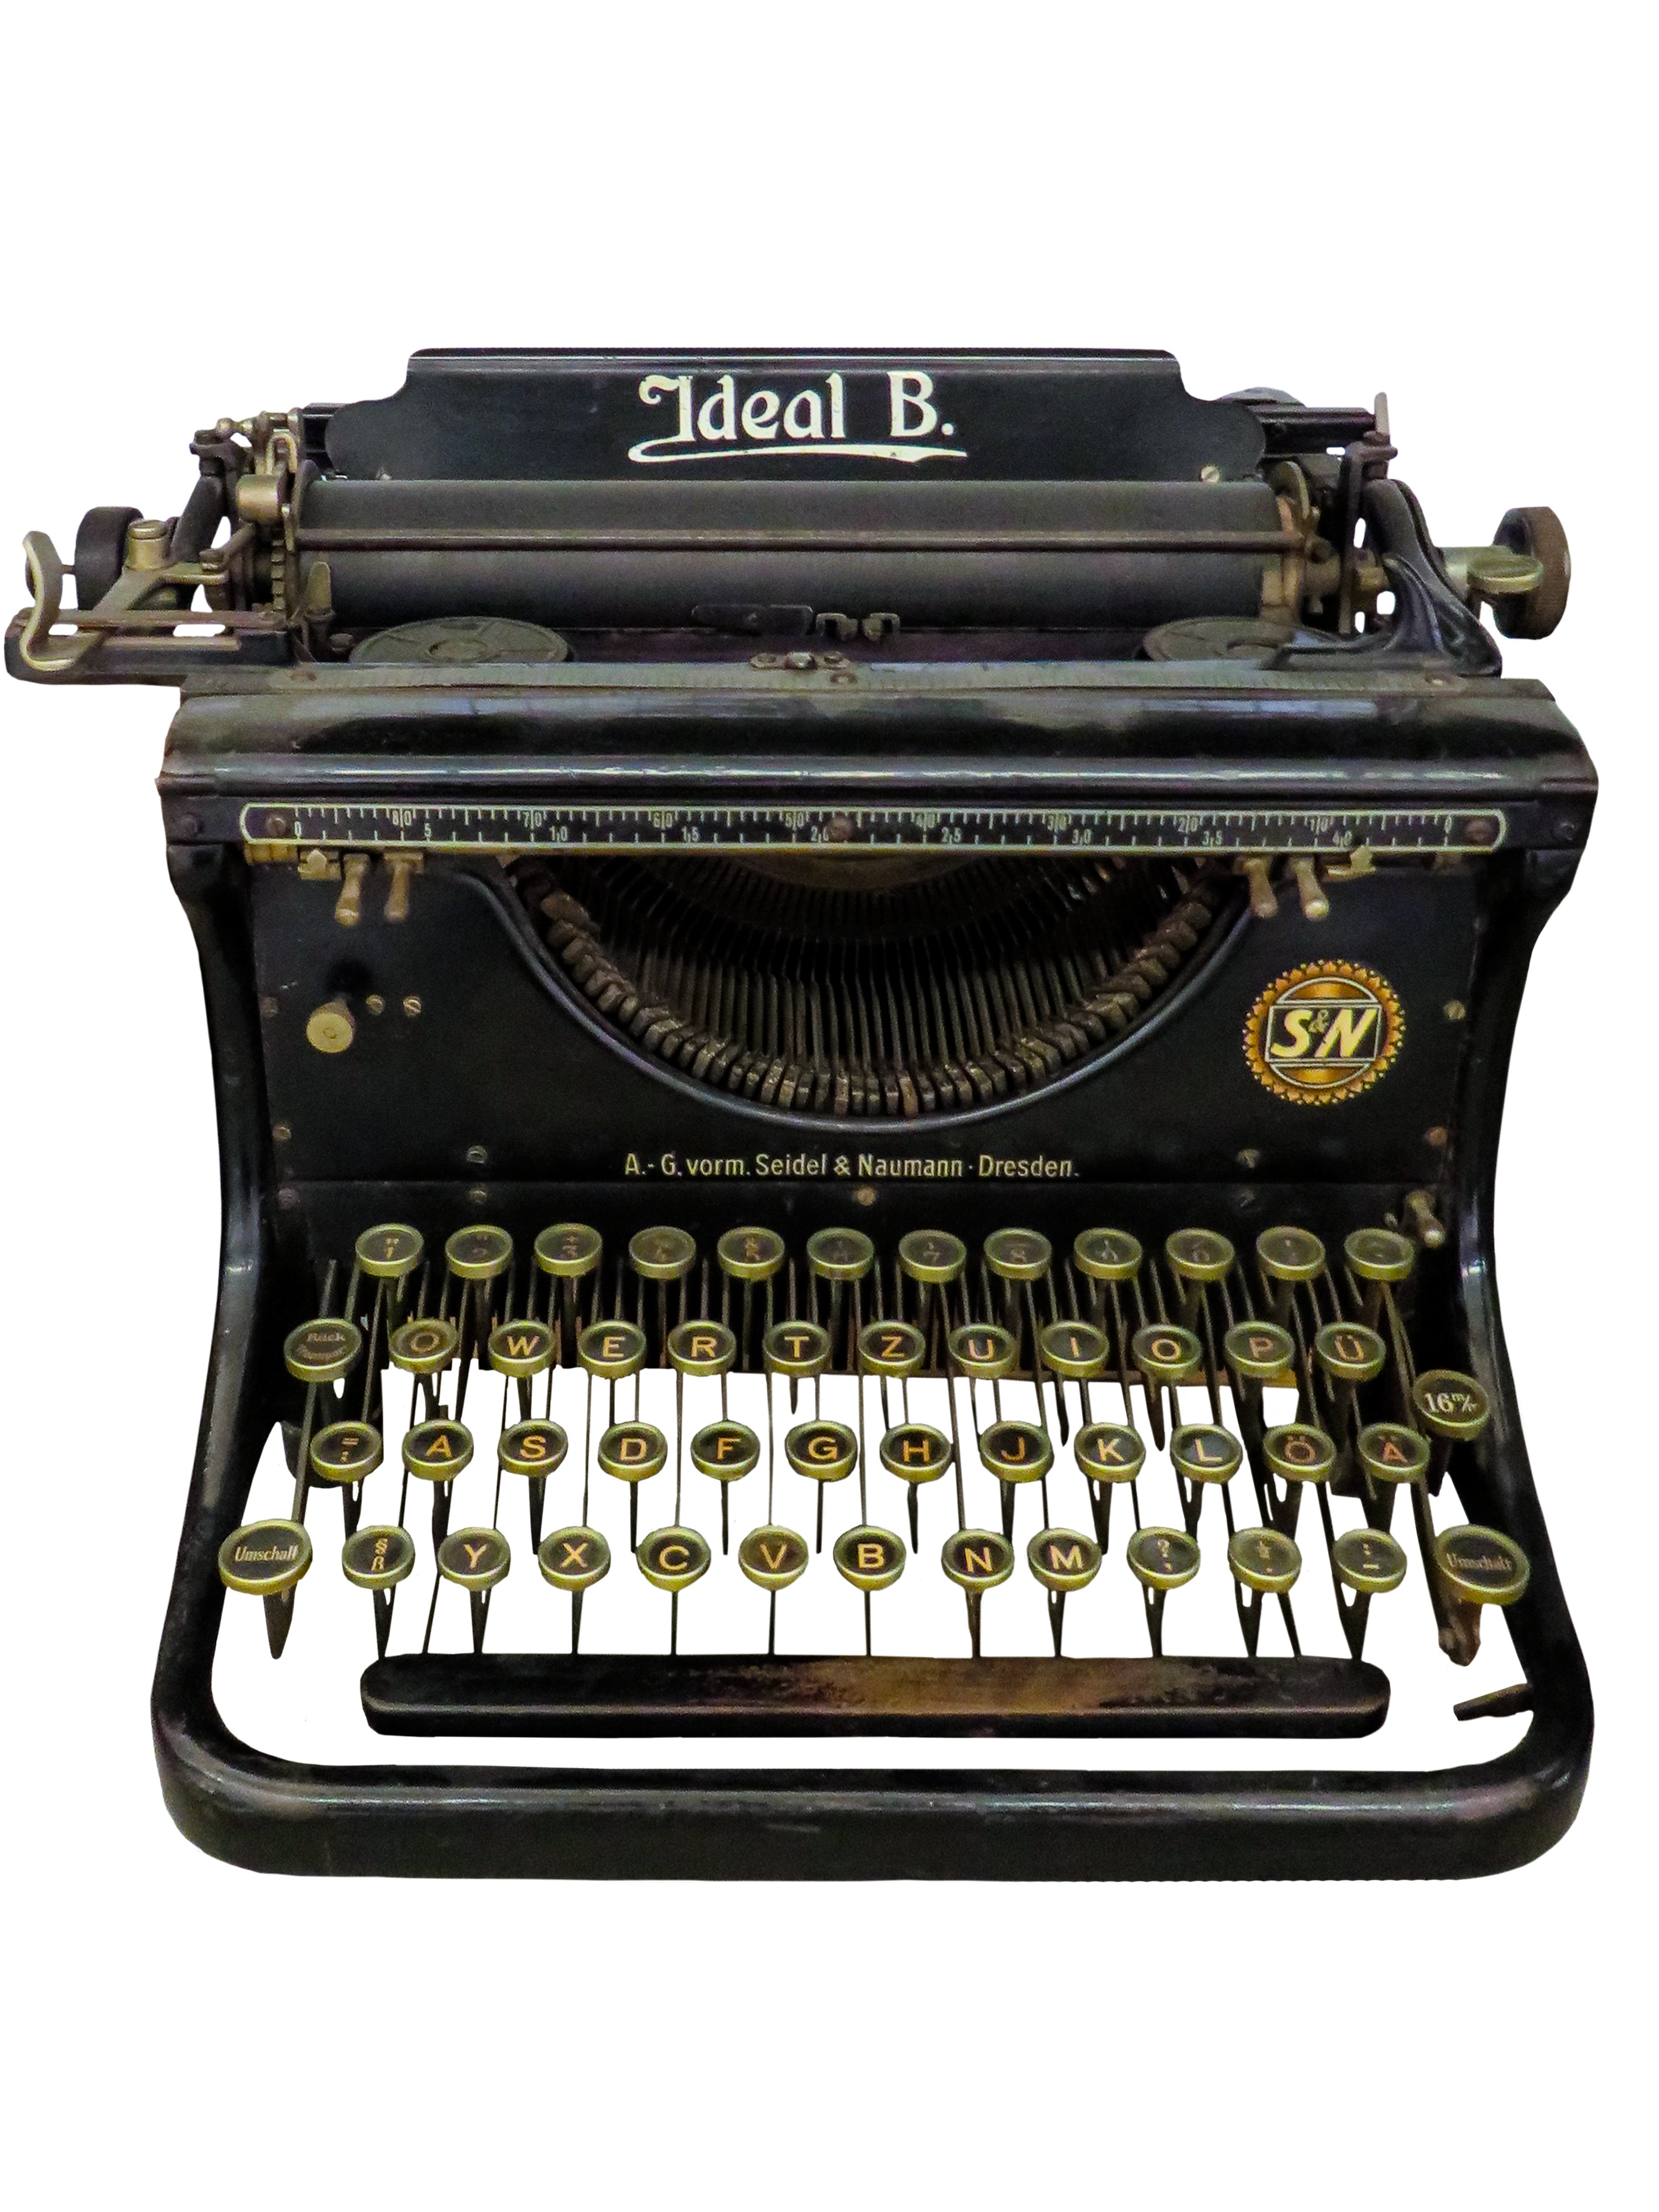
old, typewriter, office, machine, writer, tap, keys, leave, mechanically, office supplies, office equipment